Dina Boluarte

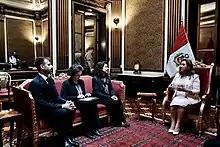
IACHR representatives meeting with President Boluarte during the 2022 Peruvian political protests

According to CNN, the Boluarte government "has responded to protesters with both stick and carrot; President Boluarte has offered the possibility of holding early elections, while her Defense Minister Luis Alberto Otárola ... declared a state of emergency and deployed troops to the street." "The New York Times" would describe Boluarte's response as "hawkish". On 12 December, following protests that broke out after the removal of Pedro Castillo, President Boluarte announced that she and Congress agreed to move the next general election from April 2024 to April 2026. On 14 December, Alberto Otárola, Boluarte's defense minister, declared a state of emergency for 30 days to quell "acts of violence and vandalism."